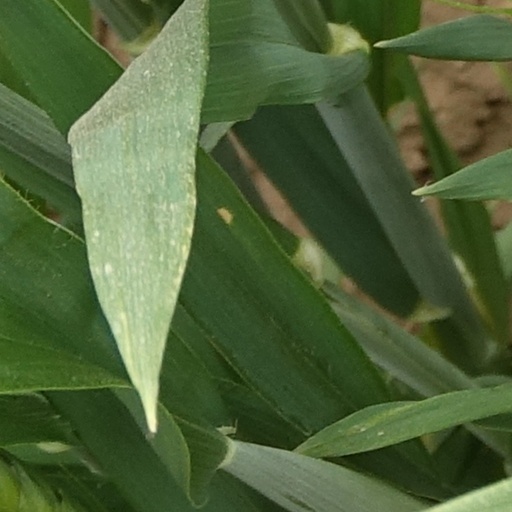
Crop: wheat